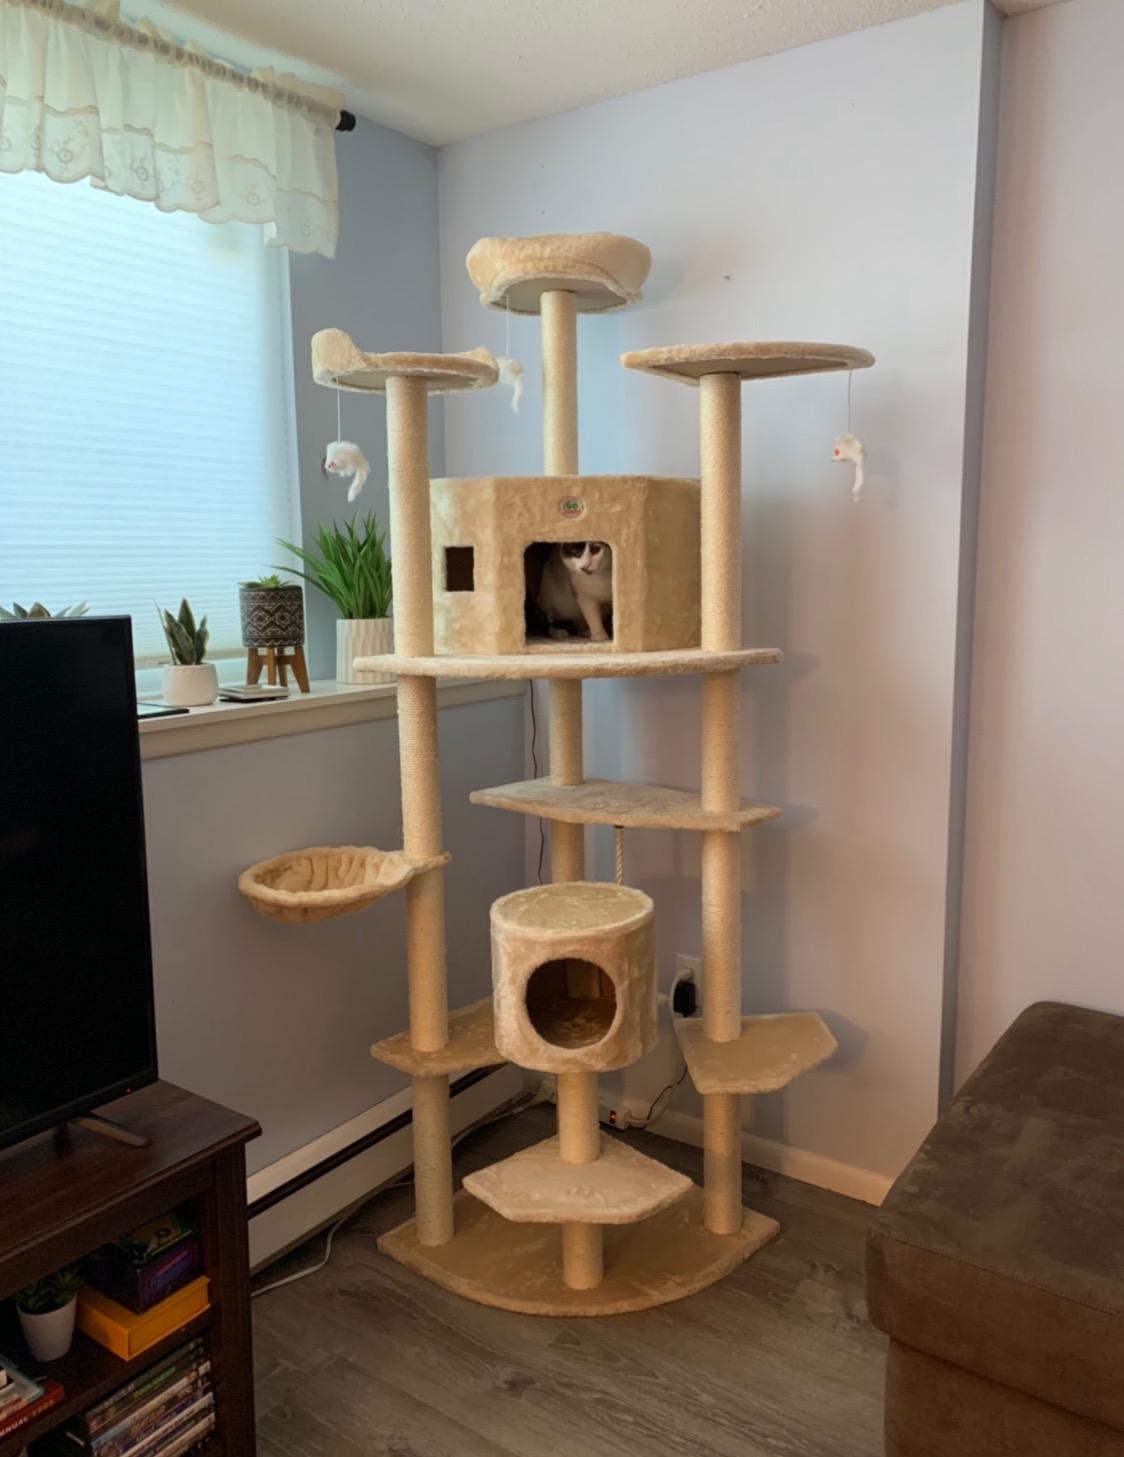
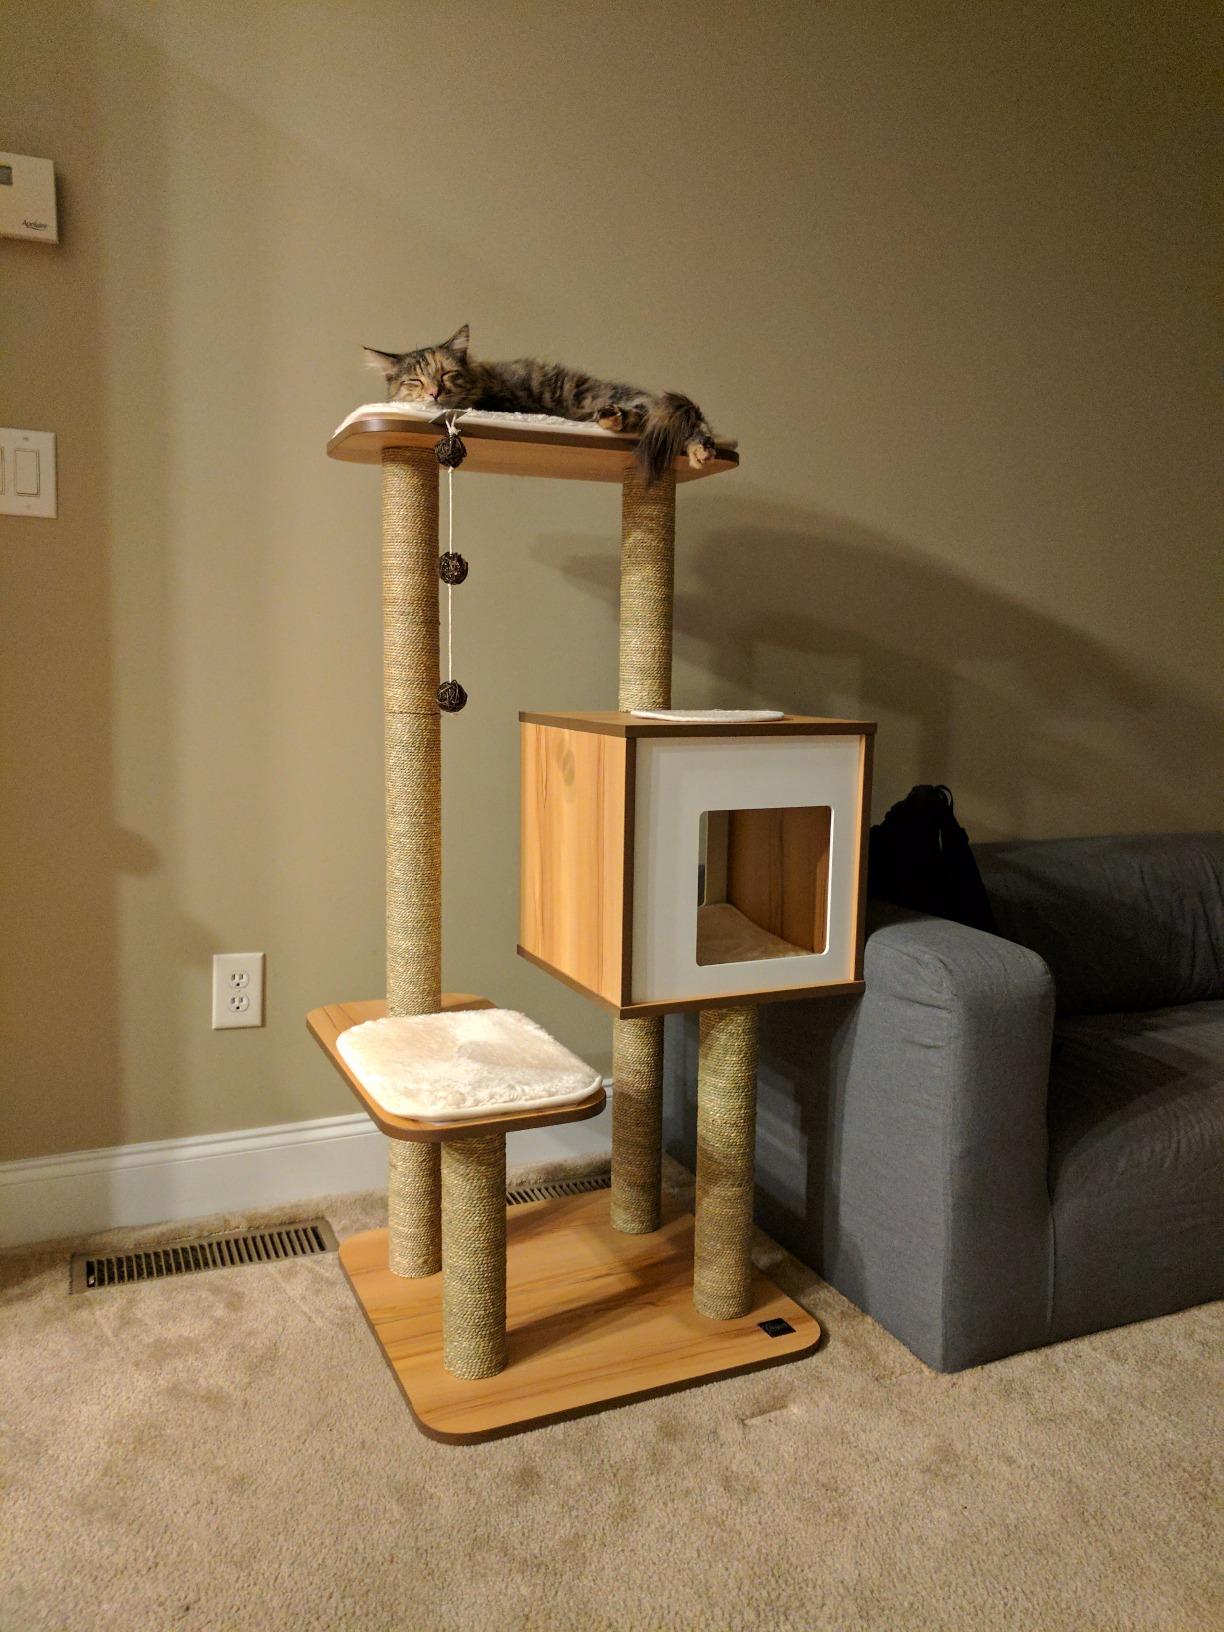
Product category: items_cat tree
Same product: no